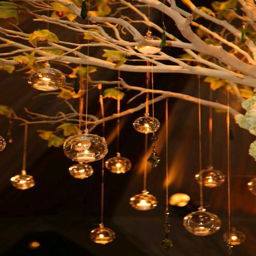
with the lamps hanging in the trees